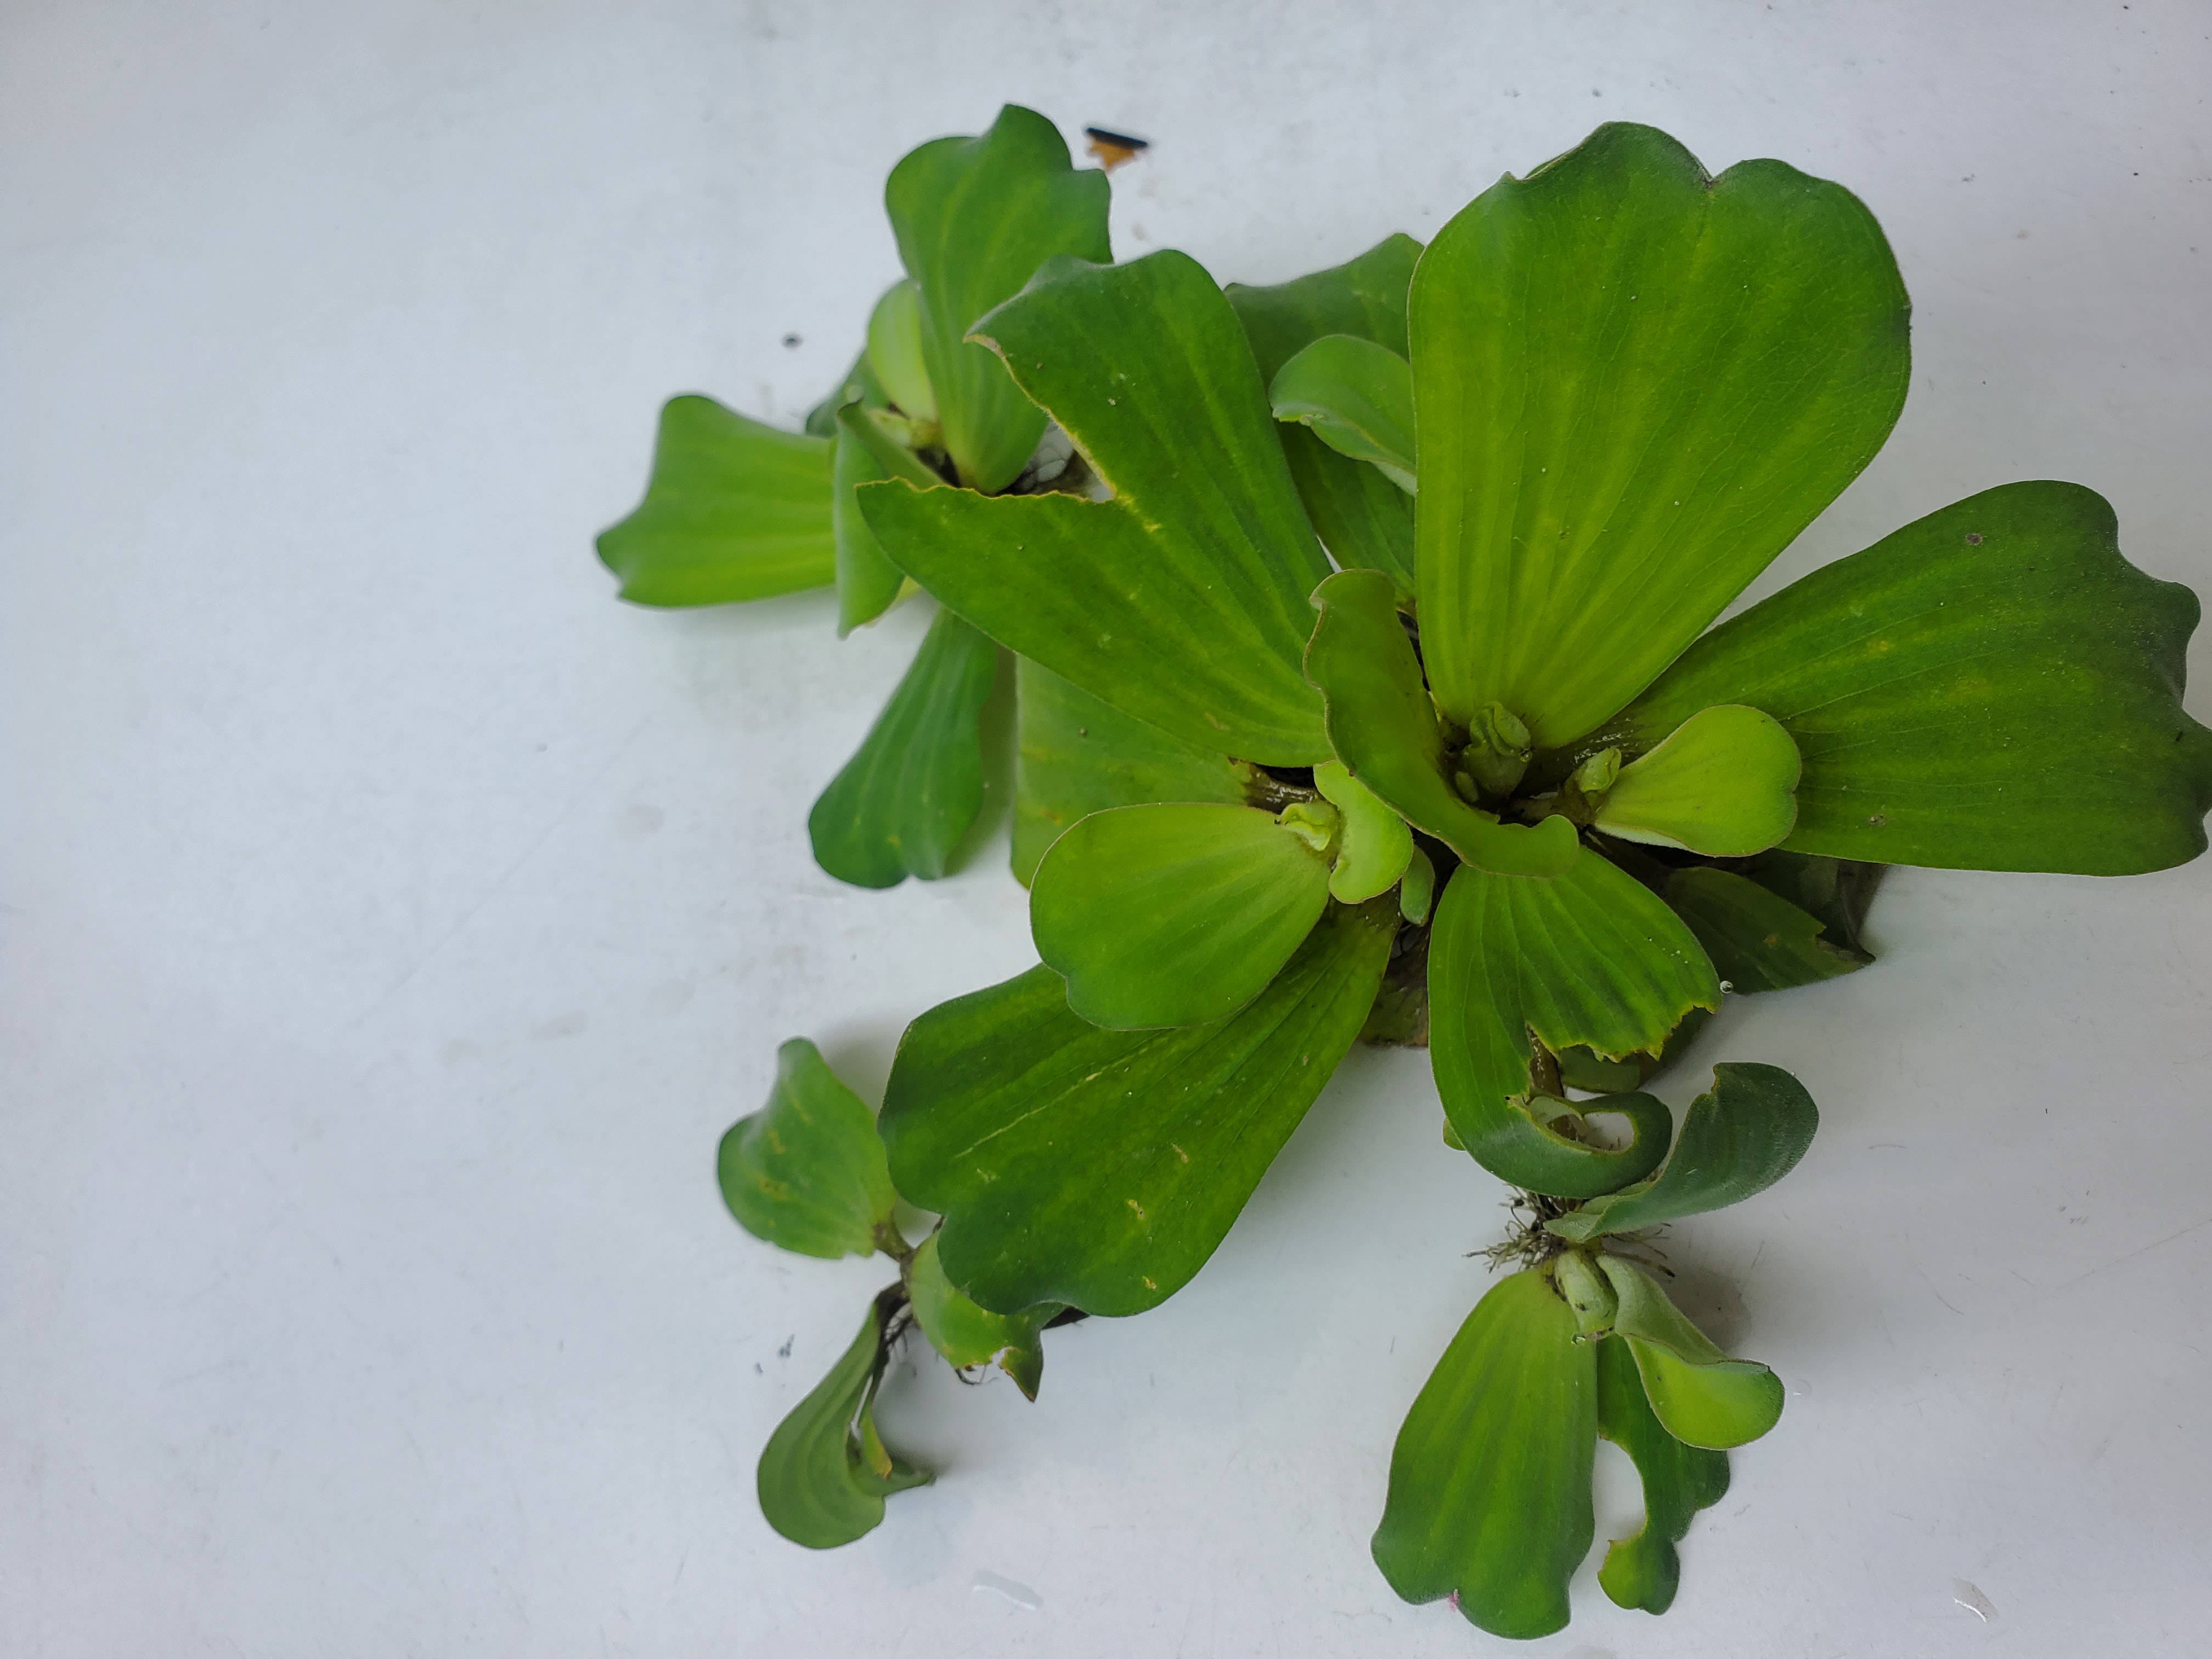
Species: Water Lettuce (Pistia stratiotes)